Lesser Poland

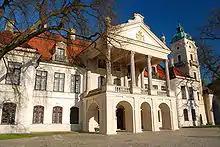
Kozłówka Palace

Unlike other Polish provinces, especially Silesia, Lesser Poland did not undergo further fragmentation, and in the early 14th century became the core of the reunited nation (together with Greater Poland). The period of nation's fragmentation came to a symbolic end on 30 January 1320, when Władysław I the Elbow-high was crowned as King of Poland. The ceremony took place in Kraków's Wawel Cathedral, and the king of the reunited country decided to choose Kraków as the capital. Through 14th and 15th centuries, Lesser Poland's position as the most important province of the nation was cemented. It became visible during the reign of Casimir III the Great, who favored less known Lesser Poland's noble families, at the expense of Greater Poland's nobility. The reign of Casimir the Great was a period of growing prosperity of Lesser Poland. With high density of population, fertile soils and rich deposits of minerals (especially salt in Bochnia and Wieliczka, as well as lead in Olkusz), the province was the richest part of Poland. After the recapture of the Cherven Cities/Red Ruthenia, Lesser Poland lost its status of the borderland, and both regions created an economic bridge between Poland and the ports of the Black Sea. The king, who drew Jewish settlers from across Europe to his country, built several castles along western border of Lesser Poland, with the most notable ones in Skawina, Pieskowa Skała, Będzin, Lanckorona, Olkusz, Lelów, Bobolice, Krzepice, Ogrodzieniec, Ojców, Olsztyn, Bobolice, Mirów (see also Eagle Nests Trail). Furthermore, he built or strengthened castles in other parts of the province, such as Szydlow, Chęciny, Wiślica, Radom, Niedzica, Opoczno, Lublin, Sandomierz, as well as the Wawel Castle. Also, during his reign (1333–1370), Casimir the Great founded on Magdeburg rights several cities, urbanizing hitherto rural province. Among major Lesser Poland's cities founded by the King, there are: